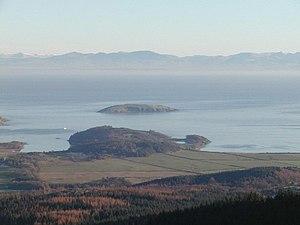
L'île Hestan, en anglais Hestan Island, est une île du Royaume-Uni située en Écosse, dans le Solway Firth.